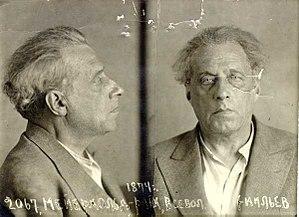
Vassili Mikhaïlovitch Blokhine, né le 7 janvier 1895 et mort le 3 février 1955, est un major-général des services secrets soviétiques spécialisé dans l’élimination physique des prisonniers politiques et les tueries de masse de 1926 à 1953. Sa capacité de travail, son sérieux et son sens de l’organisation l’ont amené, au bout de 27 ans de service dans la Tchéka puis l’OGPU et le NKVD, au poste d’exécuteur en chef. Staline lui confiait personnellement les missions d’élimination importantes, visant tant de nombreux contingents de population que des personnalités en vue du régime.
Karl Kasimir Theodor Meierhold dit Vsevolod Emilievitch Meyerhold, né le 28 janvier 1874 à Penza en Russie et mort le 2 février 1940 en prison, est un dramaturge et metteur en scène russe. Il se convertit du luthéranisme à l'orthodoxie à l'âge de 21 ans, adhéra à la révolution russe, fut nommé en 1922 directeur du Théâtre de la Révolution, mais mourut victime des Purges staliniennes.